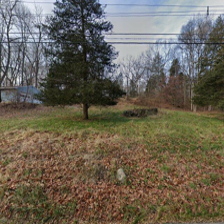
Label: streetView